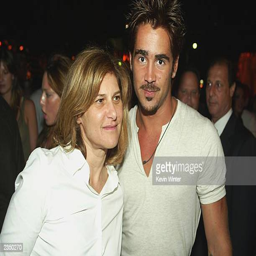
organization leader and actor pose at the afterparty